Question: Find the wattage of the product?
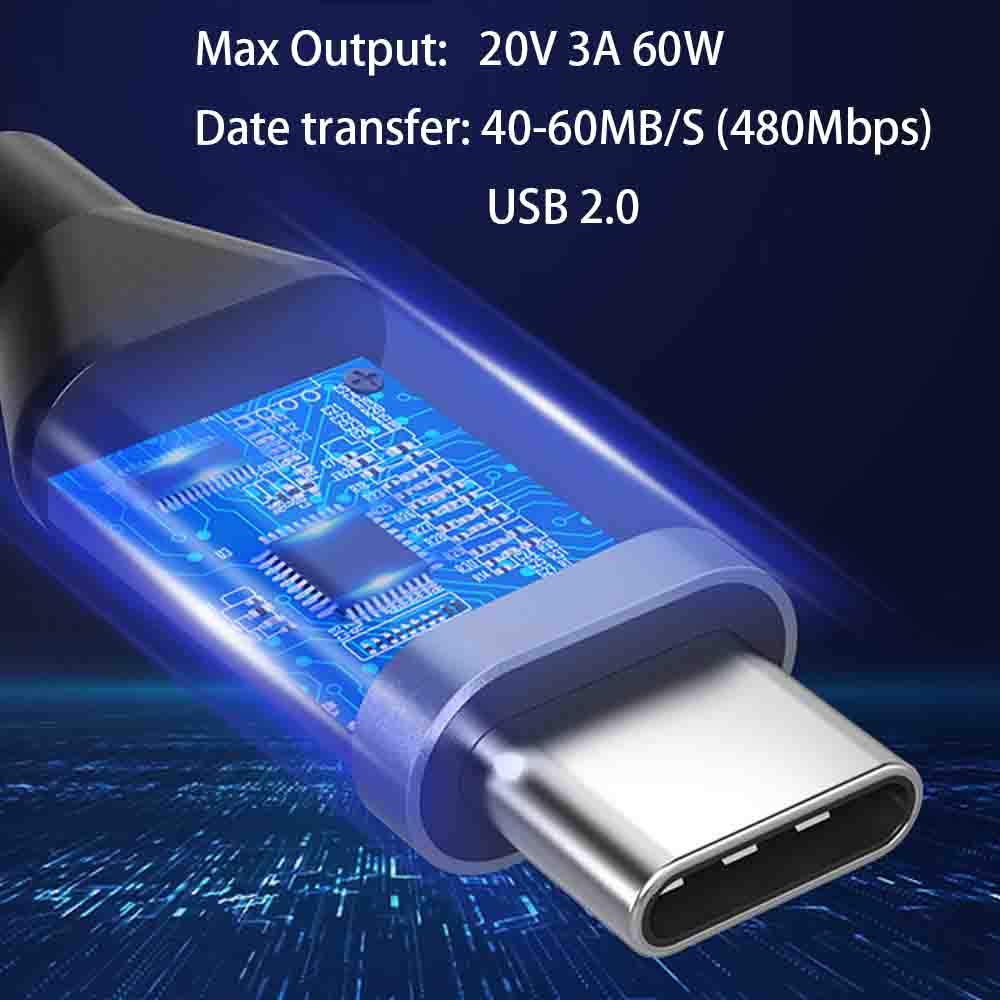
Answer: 60.0 watt